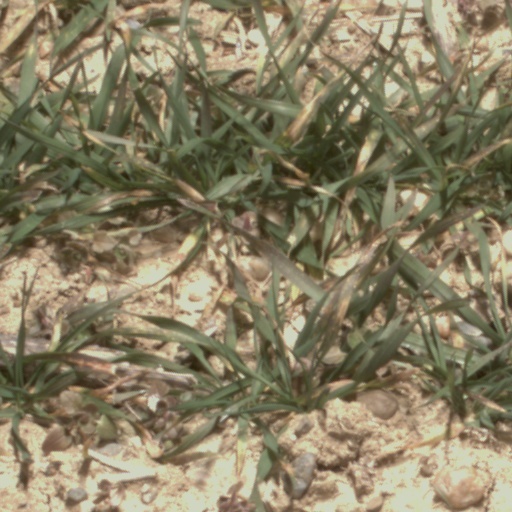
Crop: wheat